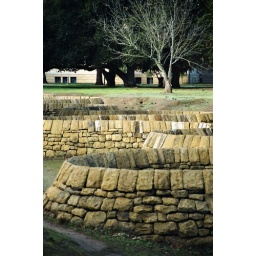
Stone River by Andy Goldsworthy at Stanford. attempt on the bare tree